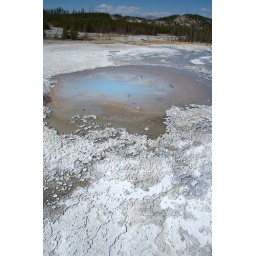
the white ground around the pools is caused by high quantities of sulphur.